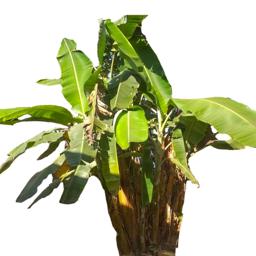
Label: MALBHOG LEAF